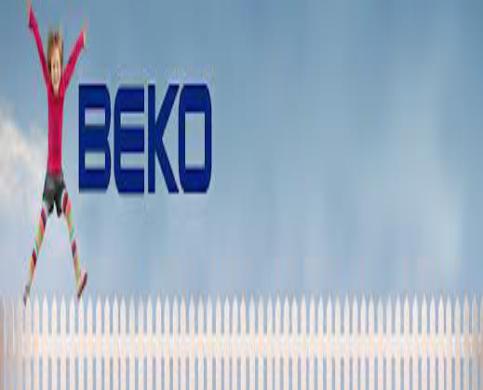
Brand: Beko
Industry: Necessities